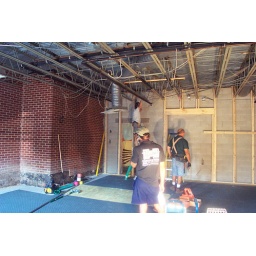
This is the temporary wall which was built to support floor above while wall was removed